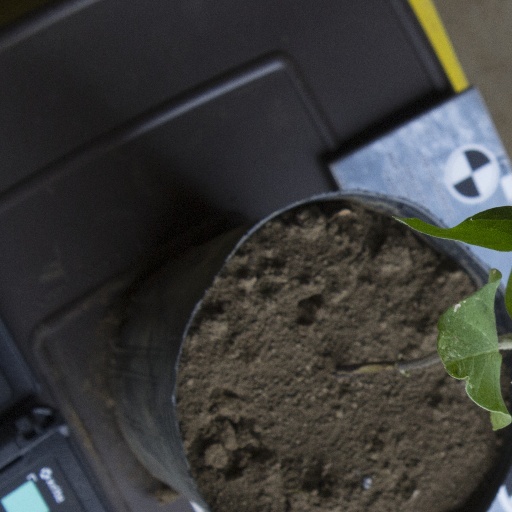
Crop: soybean